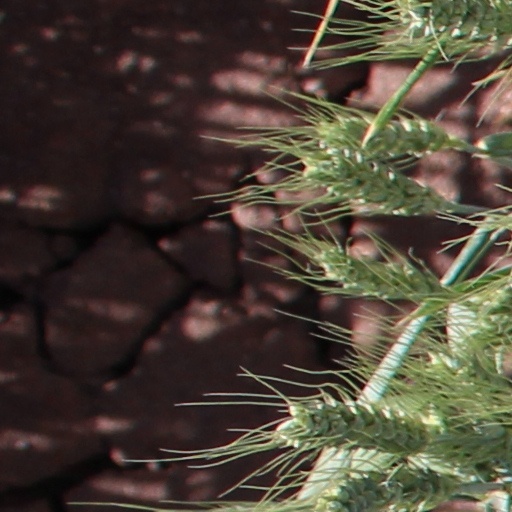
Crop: wheat